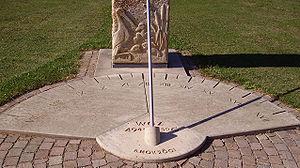
Comme son nom l’indique, le cadran solaire horizontal a sa table horizontale. Le style doit être parallèle à l’axe de la Terre, il fait donc un angle égal à la latitude φ du lieu par rapport au plan horizontal local. Le cadran doit être orienté de manière que le style se trouve dans le plan du méridien local. La ligne de midi matérialise donc ce méridien local.